Halemaʻumaʻu

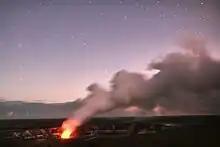
At night, an incandescent glow illuminates the venting gas plume on September 21, 2008

William Ellis, a British missionary and amateur ethnographer and geologist, published the first English description of Kīlauea Caldera as it appeared in 1823. Ellis observed a large lake of molten lava: